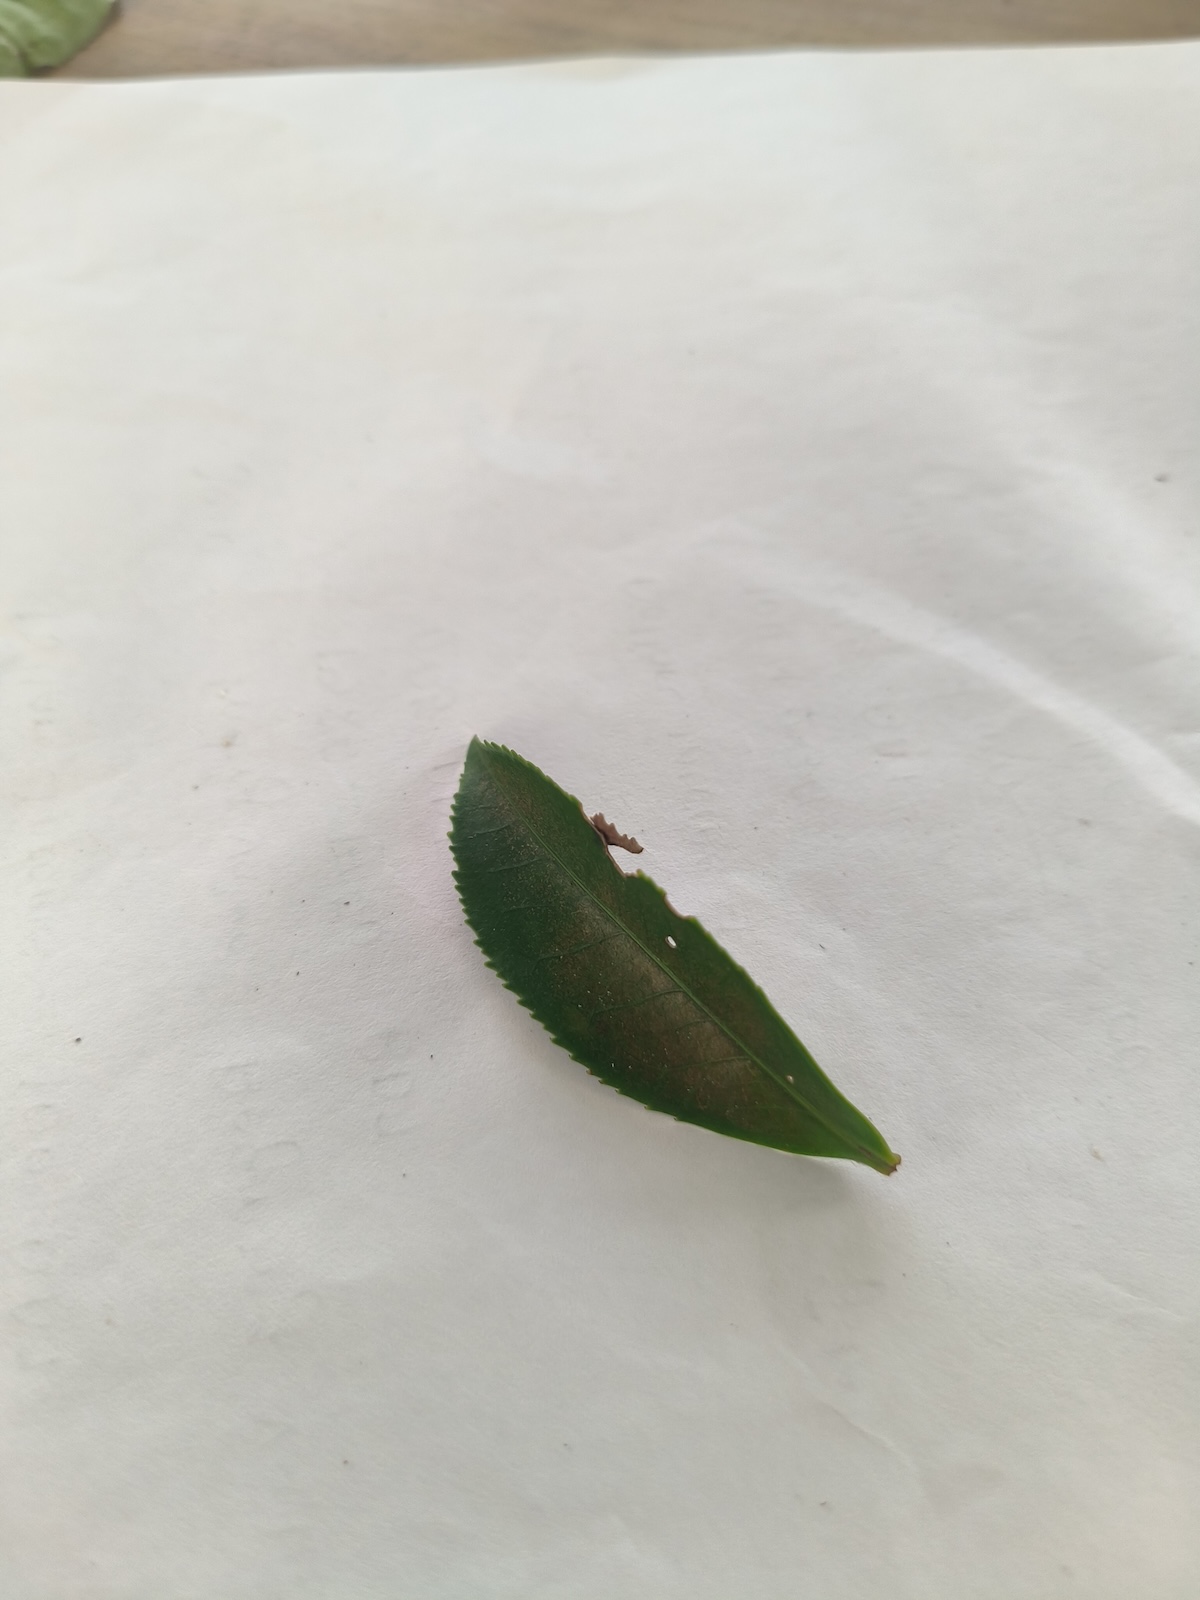
Label: Red spider